Haruna Tunnel

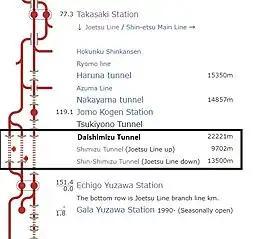
Haruna Tunnel on Joetsu Shinkansen

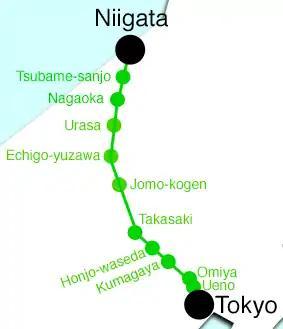
Map of Jōetsu Shinkansen line.

Excavation was extremely difficult due to the poor geology consisting of volcanic mud flow sediments and water inflow reaching a maximum of 110 t/min, so injection, two-stage silot, and pressurization methods were used in combination. The discharge of tunnel water also affected the ground surface, causing a decrease and depletion of well water, irrigation water, and surface water. In addition, on July 20, 1978, a 30-meter-wide cave-in occurred in the Yamakoda area of Haibuto-Mura. The fields and the Arai-Shimomurota line of Gunma Prefectural Road No. 154 were engulfed, and a large amount of earth and sand flowed into the tunnel directly below (Shimo-Arai construction area).